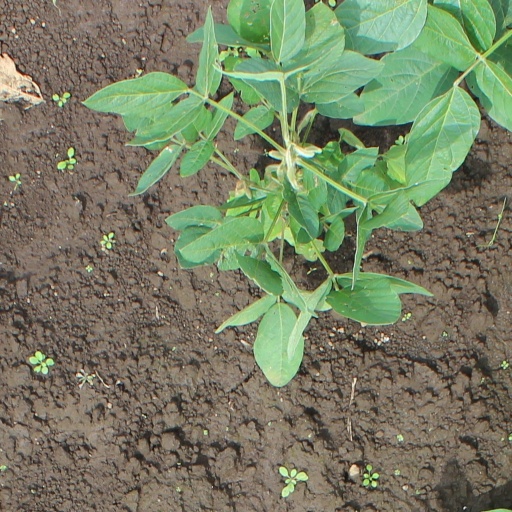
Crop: soybean